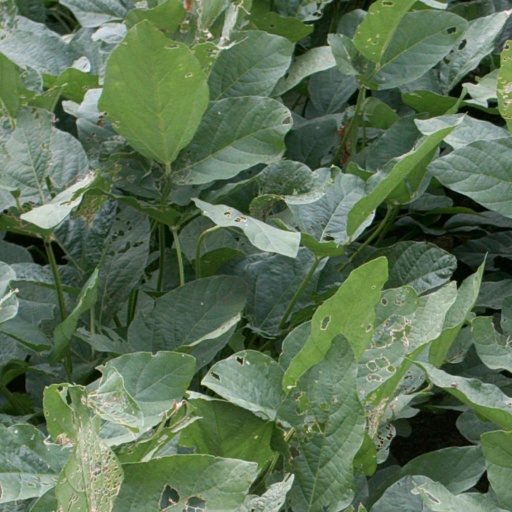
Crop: soybean